Georges Papazoff

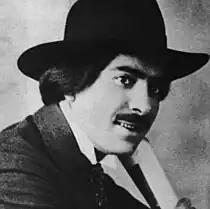

Georges Papazoff (Papasoff, Georges) (2 February 1894, in Yambol – 23 April 1972, in Vence, Alpes-Maritimes) was a Bulgarian painter and writer. He became prominent in Paris, worked and died in France. He was among the first surrealists, and was an acquaintance of Joan Miró, Max Ernst and Pablo Picasso.